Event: Nepal Earthquake
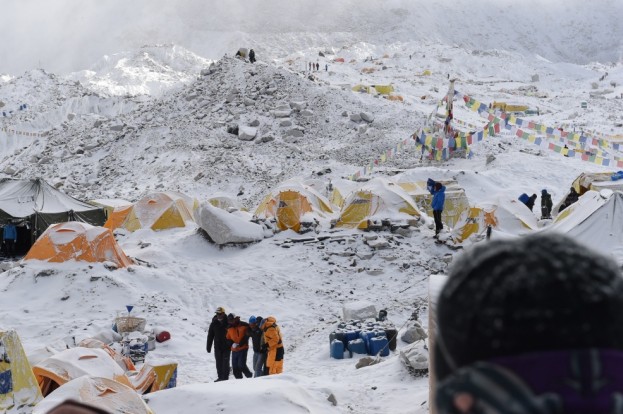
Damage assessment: no_damage